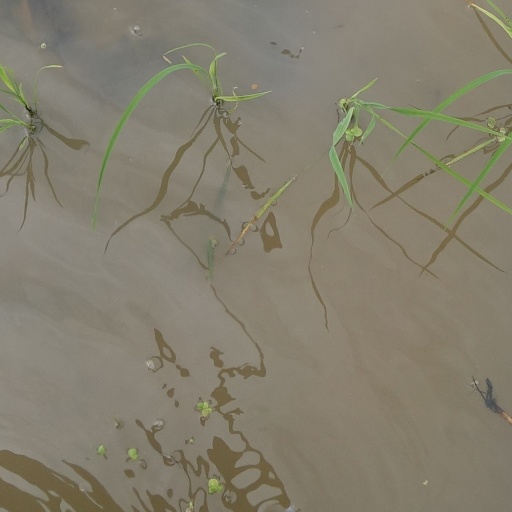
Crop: rice